Ian Corder

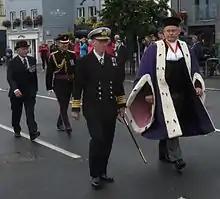
Ian Corder (middle) attending the Queen's birthday parade 2016 in St. Peter Port, Guernsey

Educated at Rugby School and Peterhouse, Cambridge, Corder joined the Royal Navy in 1978. He commanded the submarine , then the submarine and finally the frigate . He went on to become Naval Assistant to the First Sea Lord, Deputy Director of the unit at the Ministry of Defence responsible for policy regarding NATO, the European Union and the United Nations and then Chief of the Strategic Systems Executive. After that he became Director of Naval Personnel Strategy and then Deputy Commander Naval Striking and Support Forces NATO before becoming Commander Operations and Rear Admiral, Submarines in March 2011 and in that capacity he was the UK's Maritime Commander for operations over Libya (Operation Ellamy) in Spring 2011. He attended the wedding of Prince William and Catherine Middleton in April 2011. He went on to be UK Military Representative to NATO in May 2013.